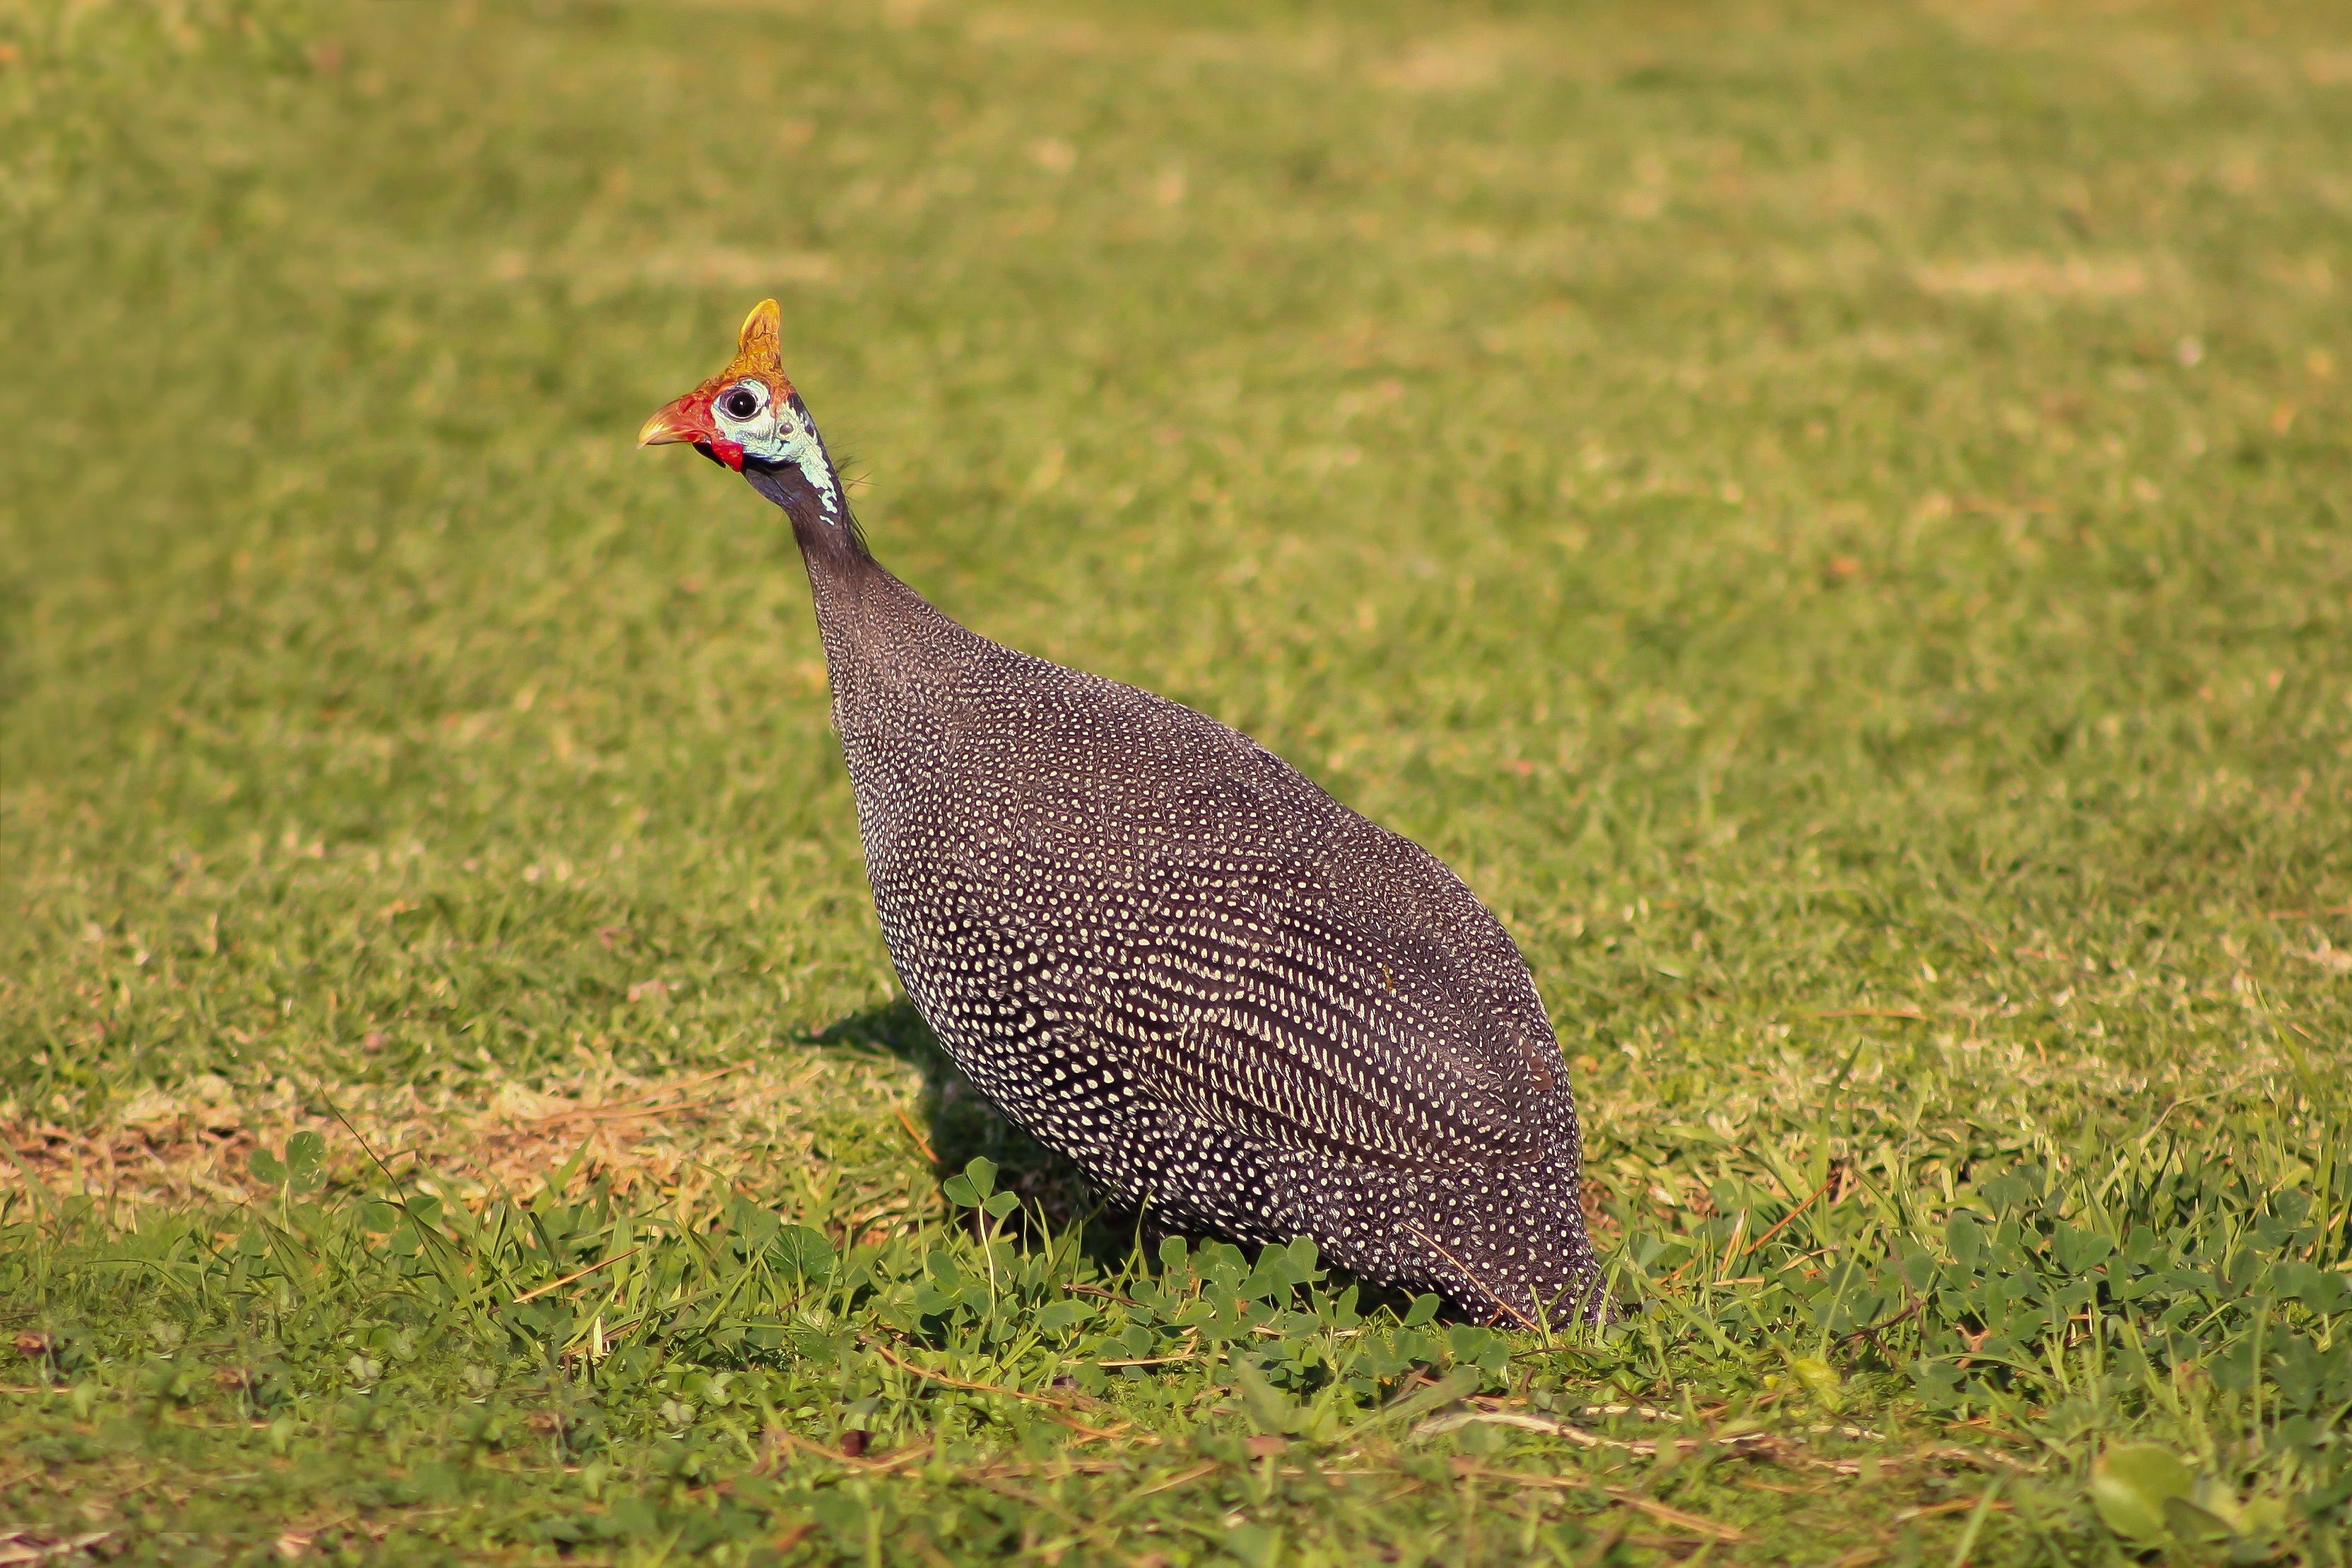
nature, grass, bird, prairie, wildlife, wild, beak, africa, feather, fowl, fauna, grassland, galliformes, vertebrate, wild turkey, guineafowl